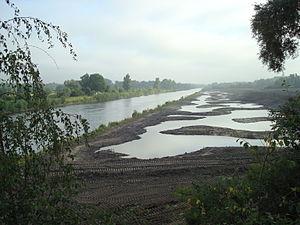
Des berges lagunées ont été créées (2010) par VNF (Voies navigables de France), en guise de mesure compensatoire à la mise à grand gabarit de l'Escaut dans le nord de la France. Le lagunage est structuré en méandres de manière à allonger l'écotone eau-sol et à épurer l'eau de l'Escaut. Il est alimenté par l'Escaut lui-même, passivement ou plus ""activement"" lors du passage de chaque péniche (qui produit une vague avec surpression puis dépression).
Le lagunage est une technique naturelle d’épuration des eaux fondée sur la déseutrophisation. Le principe est de recréer des milieux ou des bassins « tampons » dans lesquels les eaux usées ou polluées vont transiter, avant d'être rejetées dans le milieu naturel. Les phénomènes d'auto-épuration des eaux se font ainsi dans ces bassins, de petite ou grande surface, préservant le reste du milieu naturel des conséquences néfastes des pollutions et des effets négatifs de certains phénomènes d'auto-épuration.